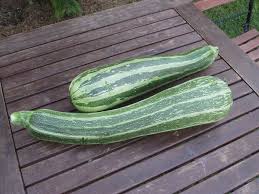
Waste category: biological